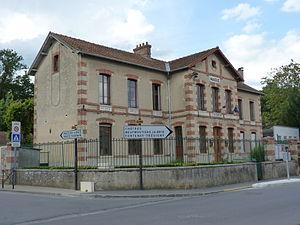
Mairie de Liverdy-en-Brie.
Liverdy-en-Brie est une commune française située dans le département de Seine-et-Marne en région Île-de-France.